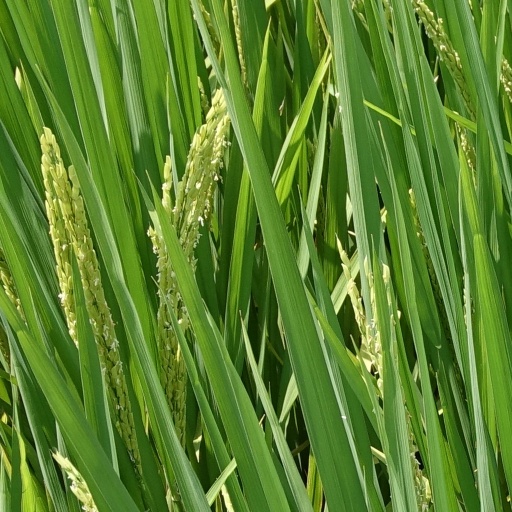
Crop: rice